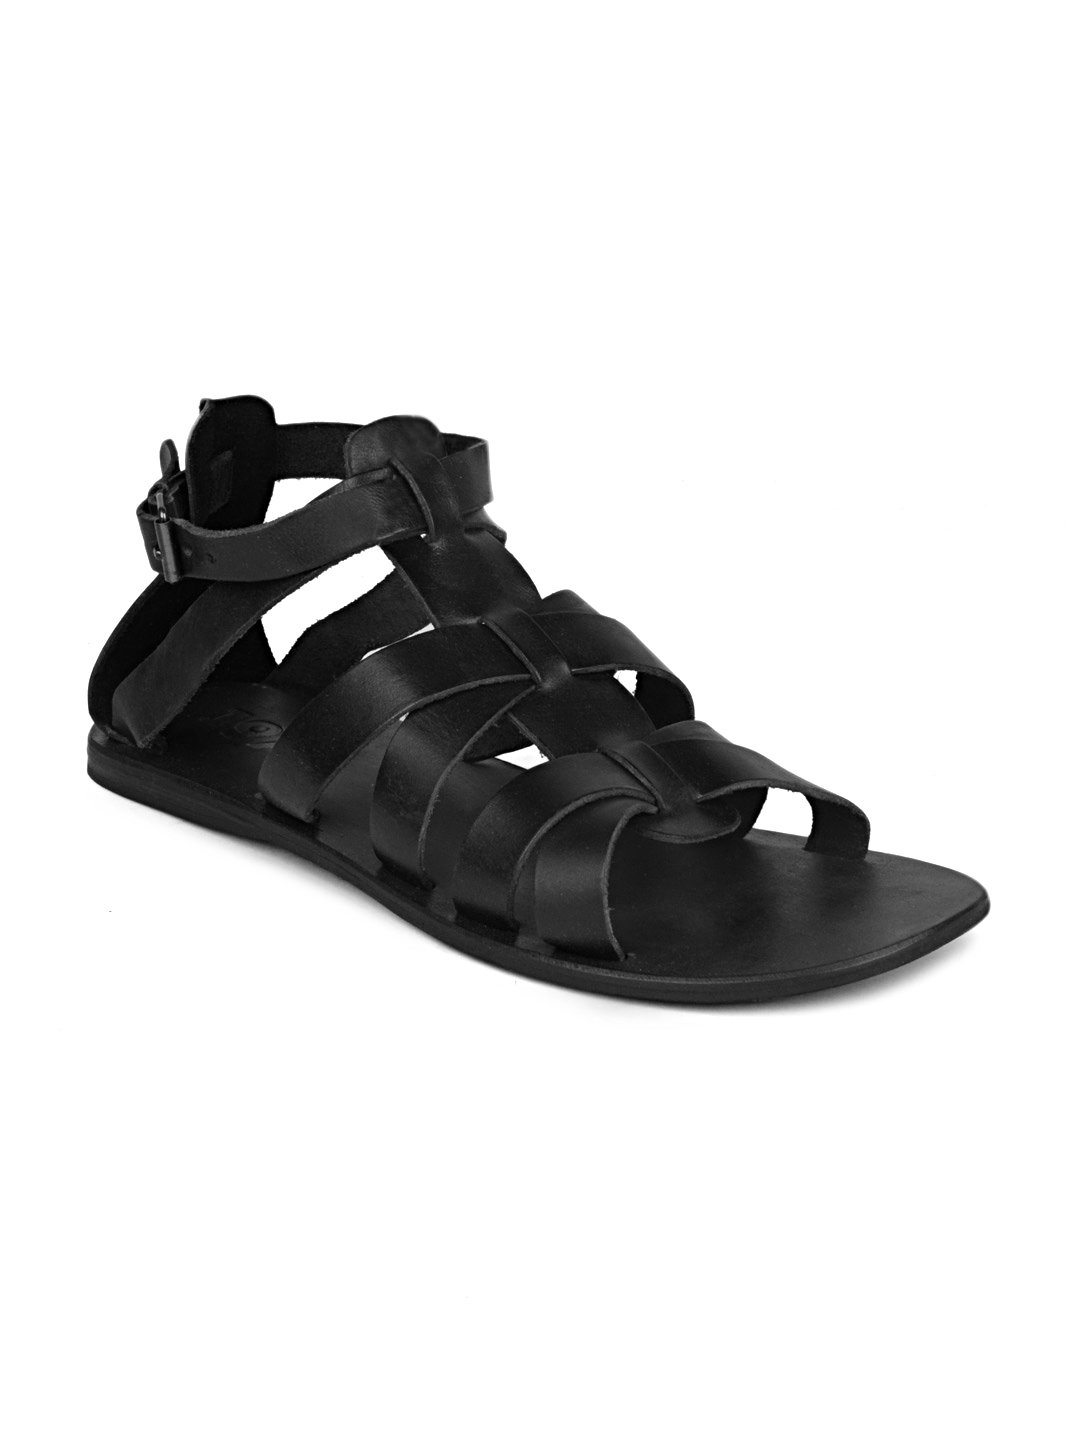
Estd. 1977 Men Black Sandals
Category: Footwear / Sandal / Sandals
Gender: Men
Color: Black
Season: Summer 2016
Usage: Casual